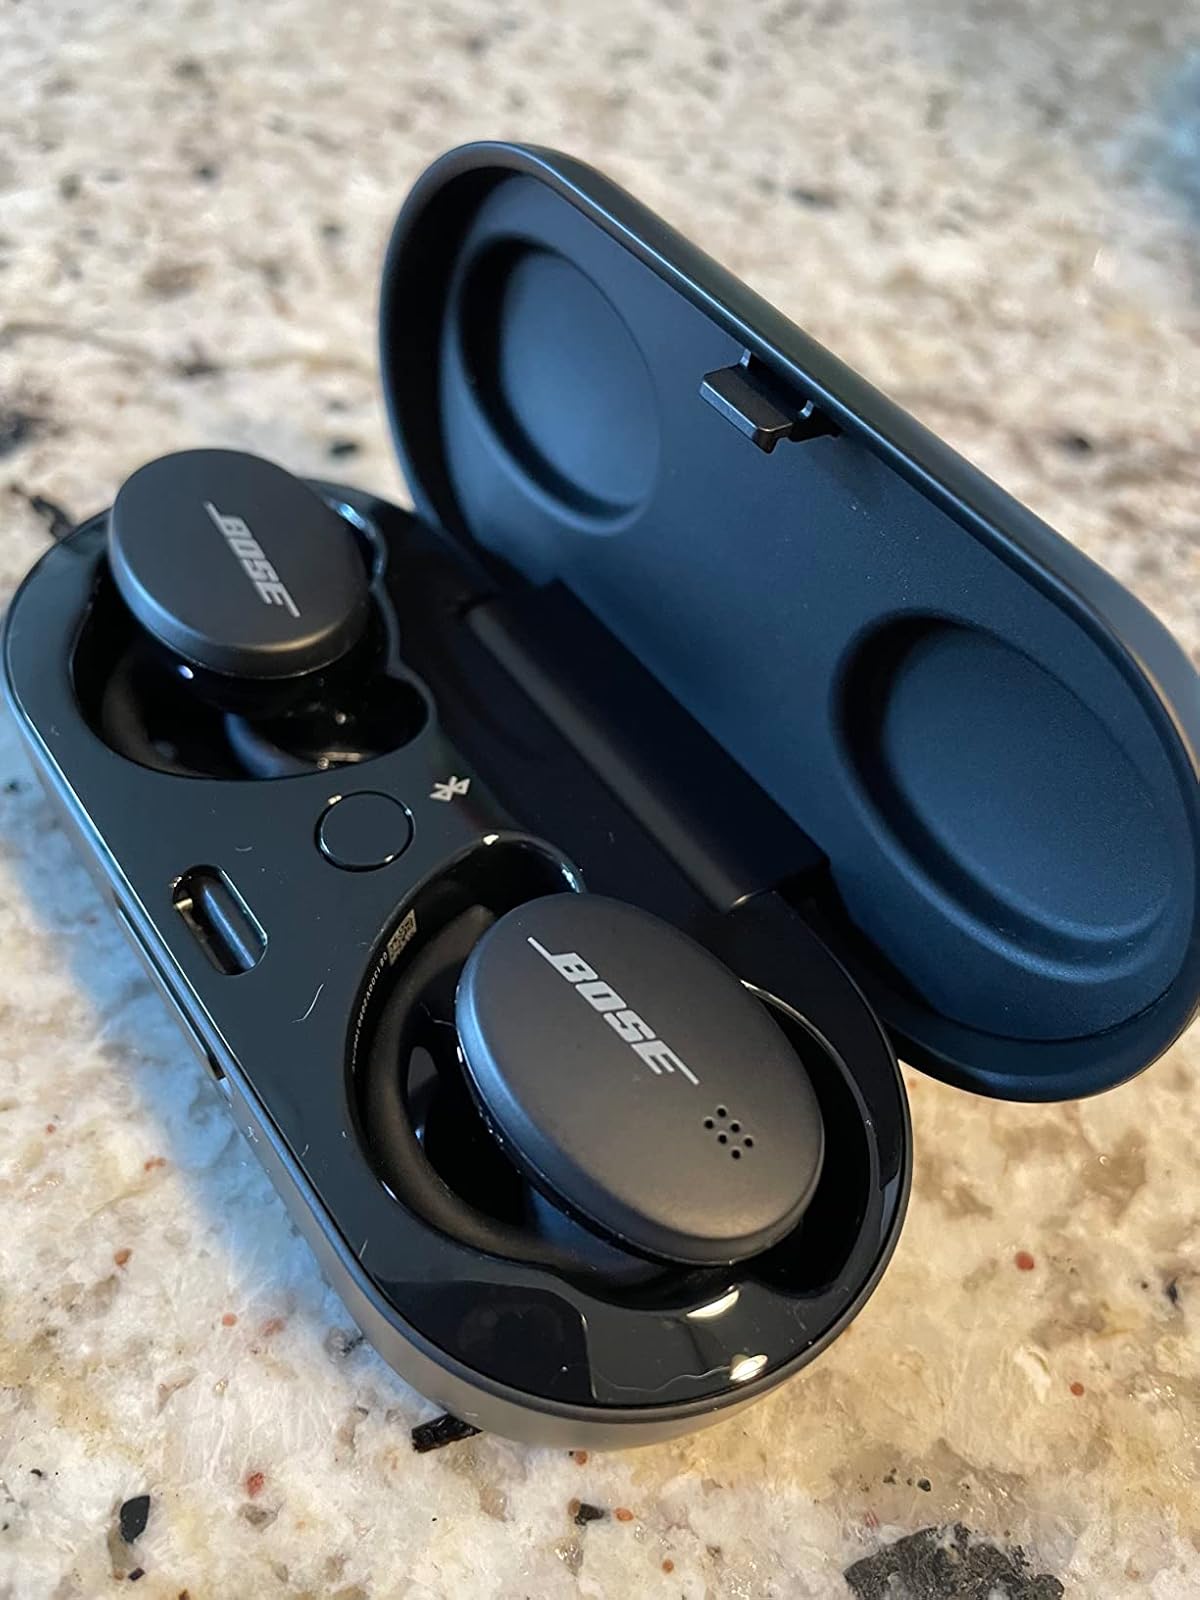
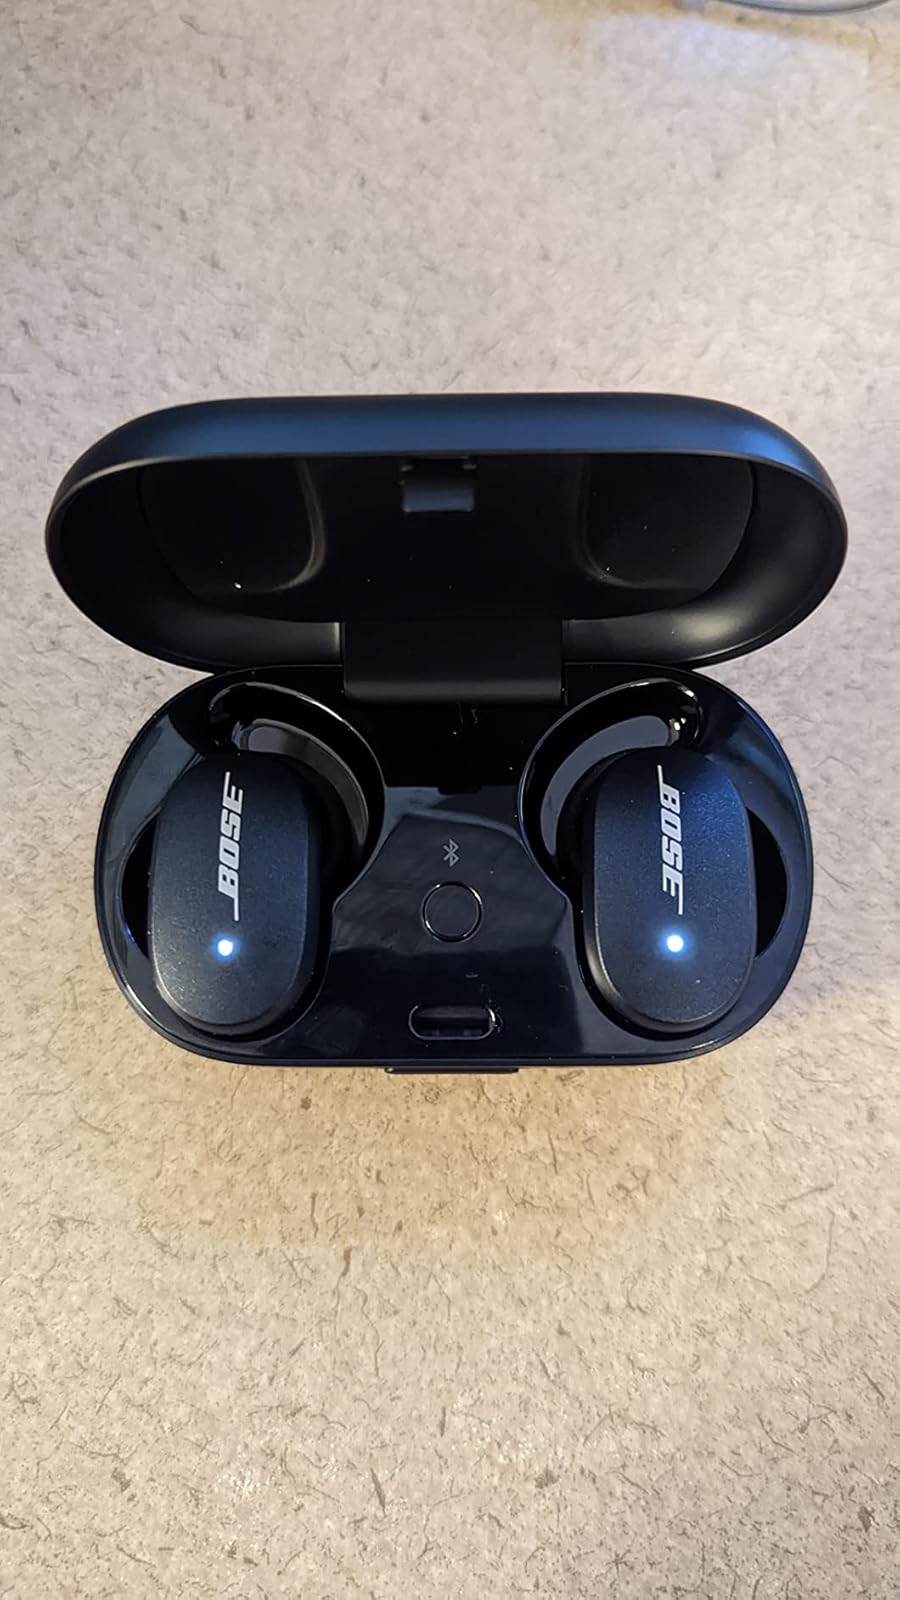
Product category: earbuds
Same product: no